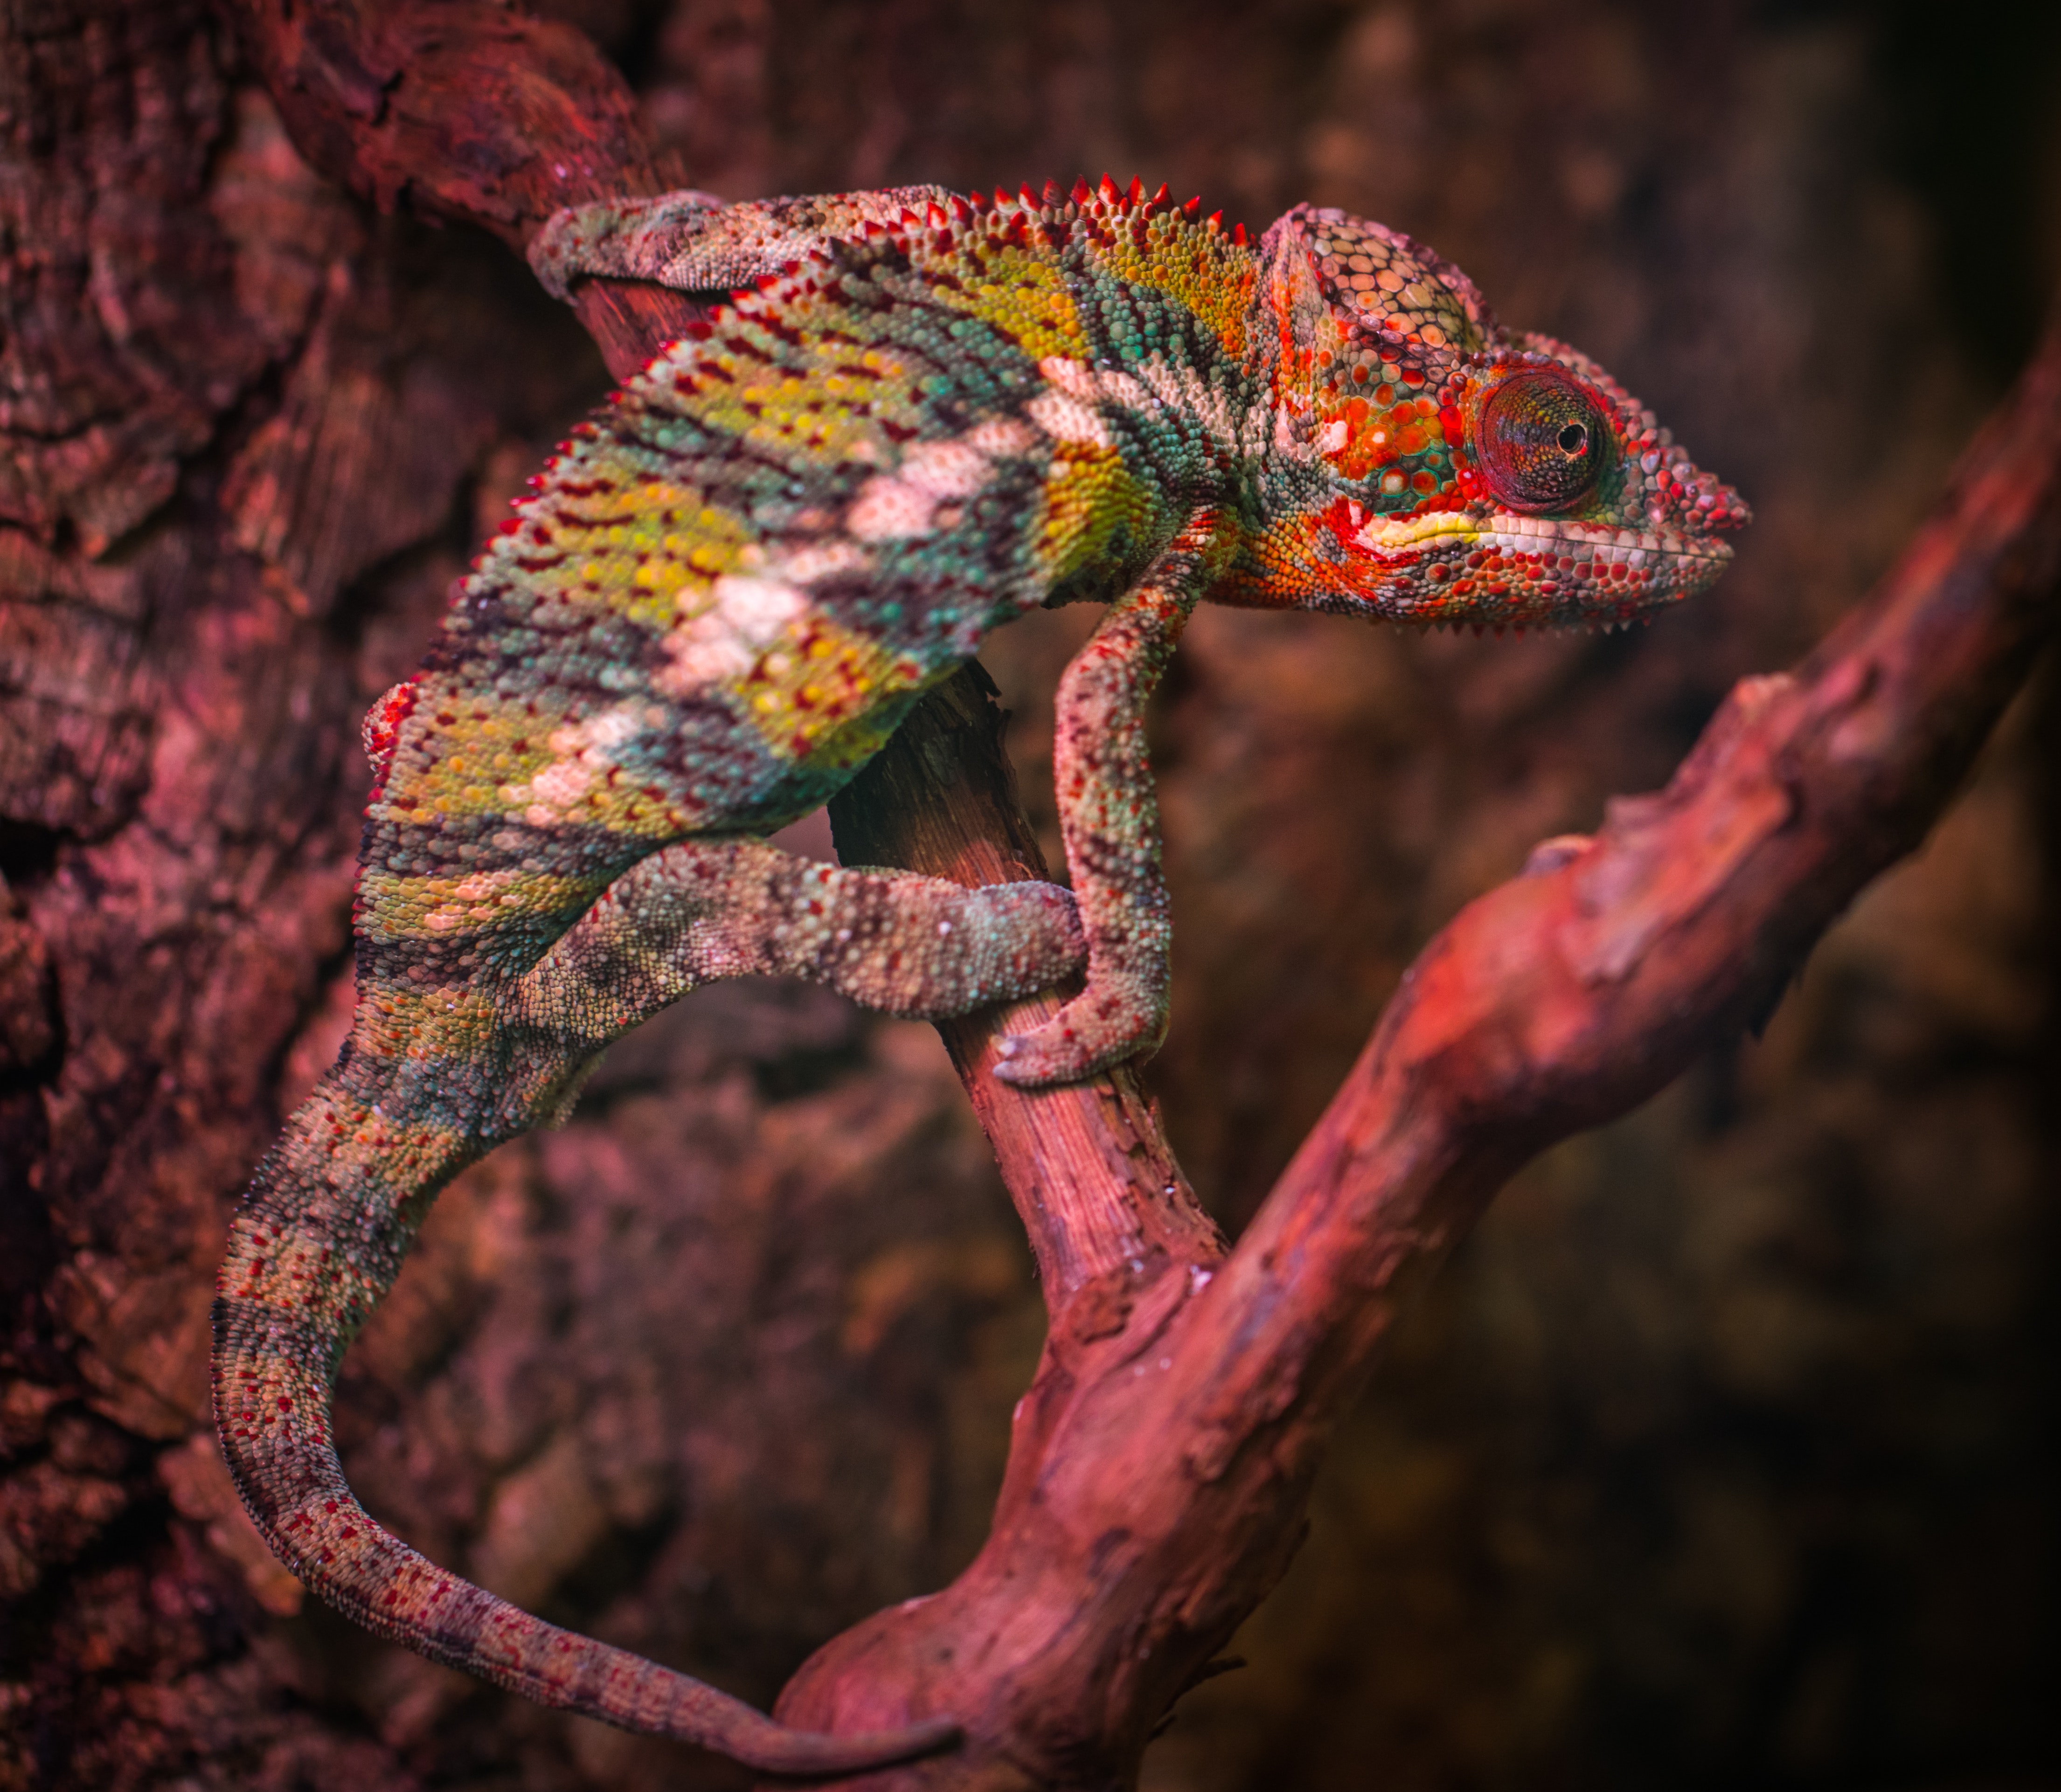
reptile, chameleon, lizard, iguania, scaled reptile, common chameleon, terrestrial animal, Meller's chameleon, adaptation, organism, wildlife, leaf, gecko, dragon lizard, iguana, iguanidae, macro photography, plant, anole, tail